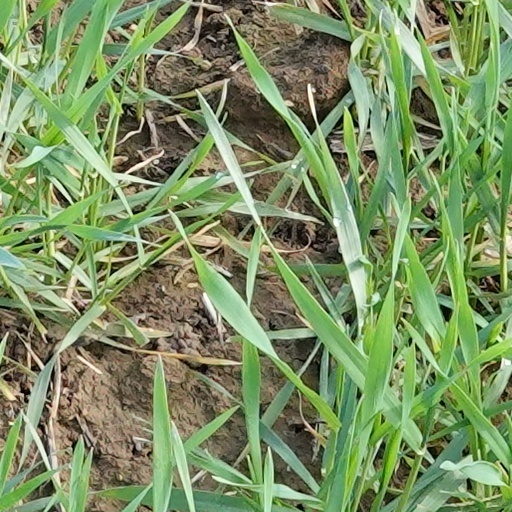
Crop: wheat